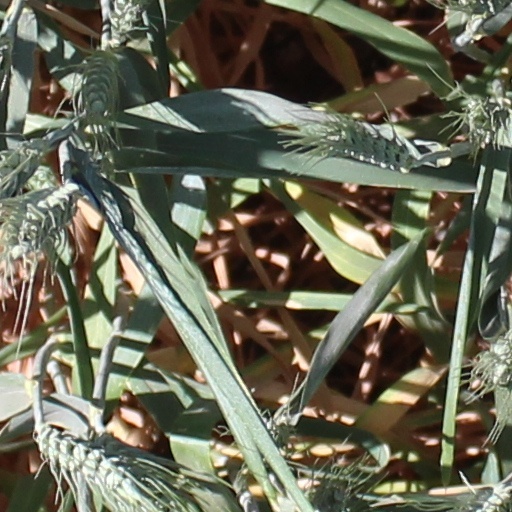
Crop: wheat